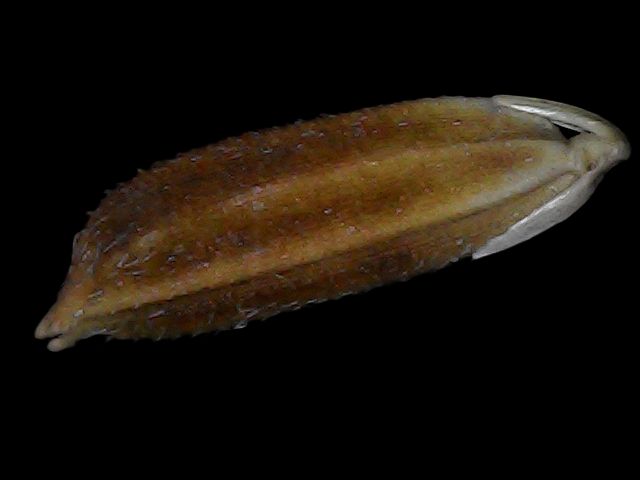
Rice variety: Bd56